Inuit women

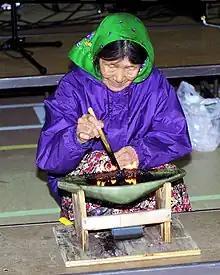
An Inuk woman tending a kudlik.

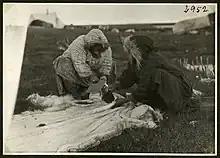
Inuit women scraping caribou skin

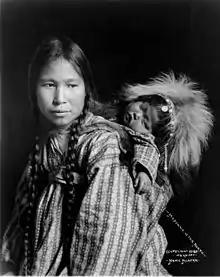
"Madonna of the North" (Inuk woman with child on back)

The Inuit are indigenous people who live in the Arctic and subarctic regions of North America (parts of Alaska, Canada, and Greenland). The ancestors of the present-day Inuit are culturally related to Iñupiat (northern Alaska) and Yupik (Siberia and western Alaska), and the Aleut, who live in the Aleutian Islands of Siberia and Alaska. The word "Eskimo" has been used to encompass the Inuit and Yupik, and other indigenous Alaskan and Siberian peoples, but this usage is in decline.